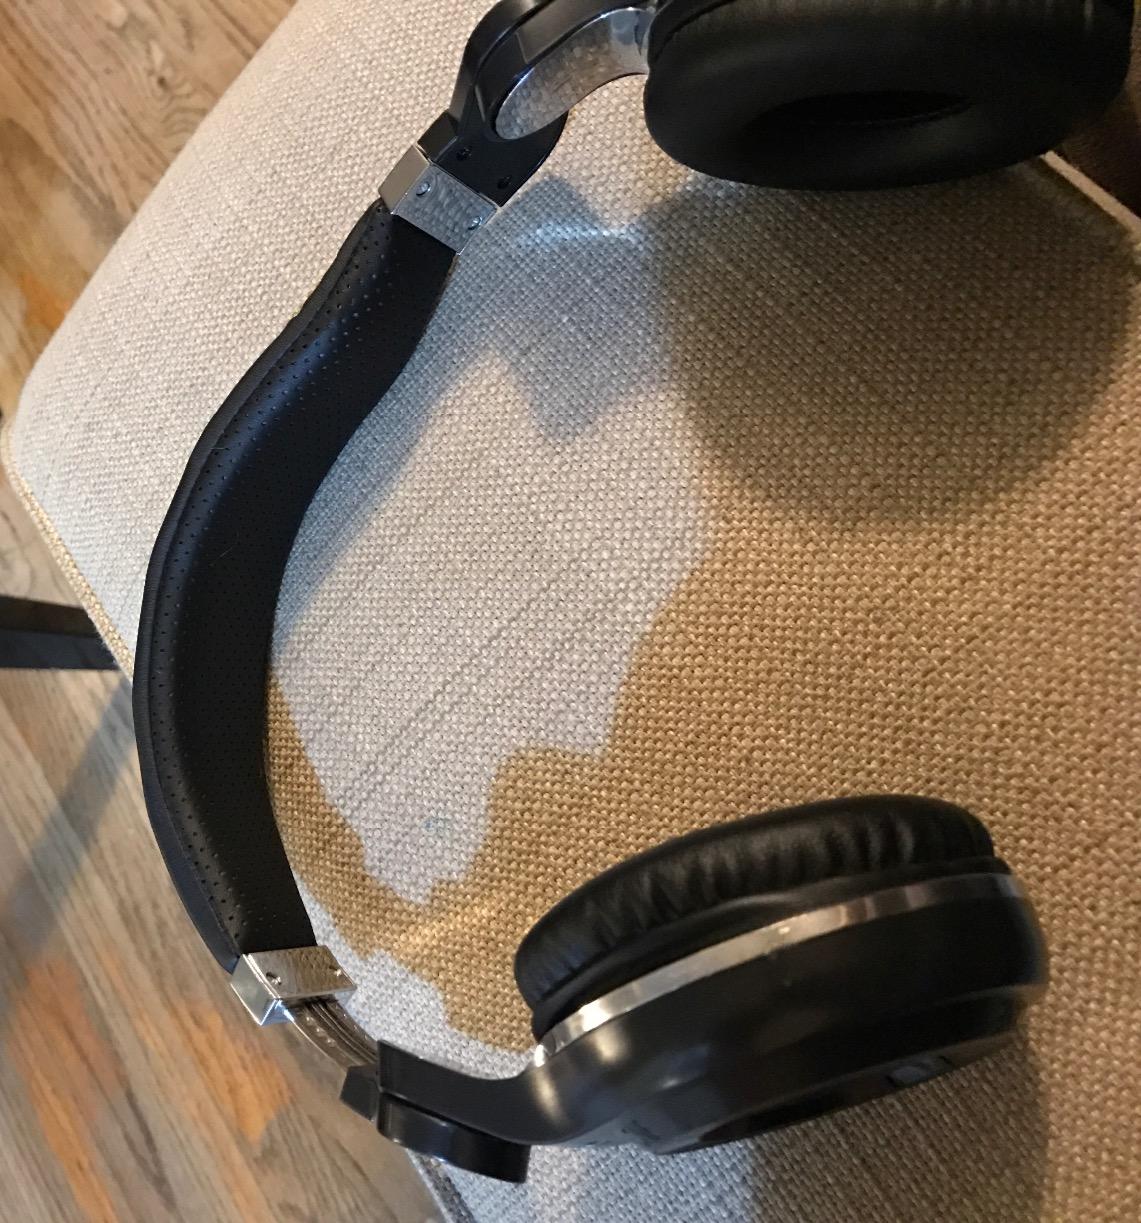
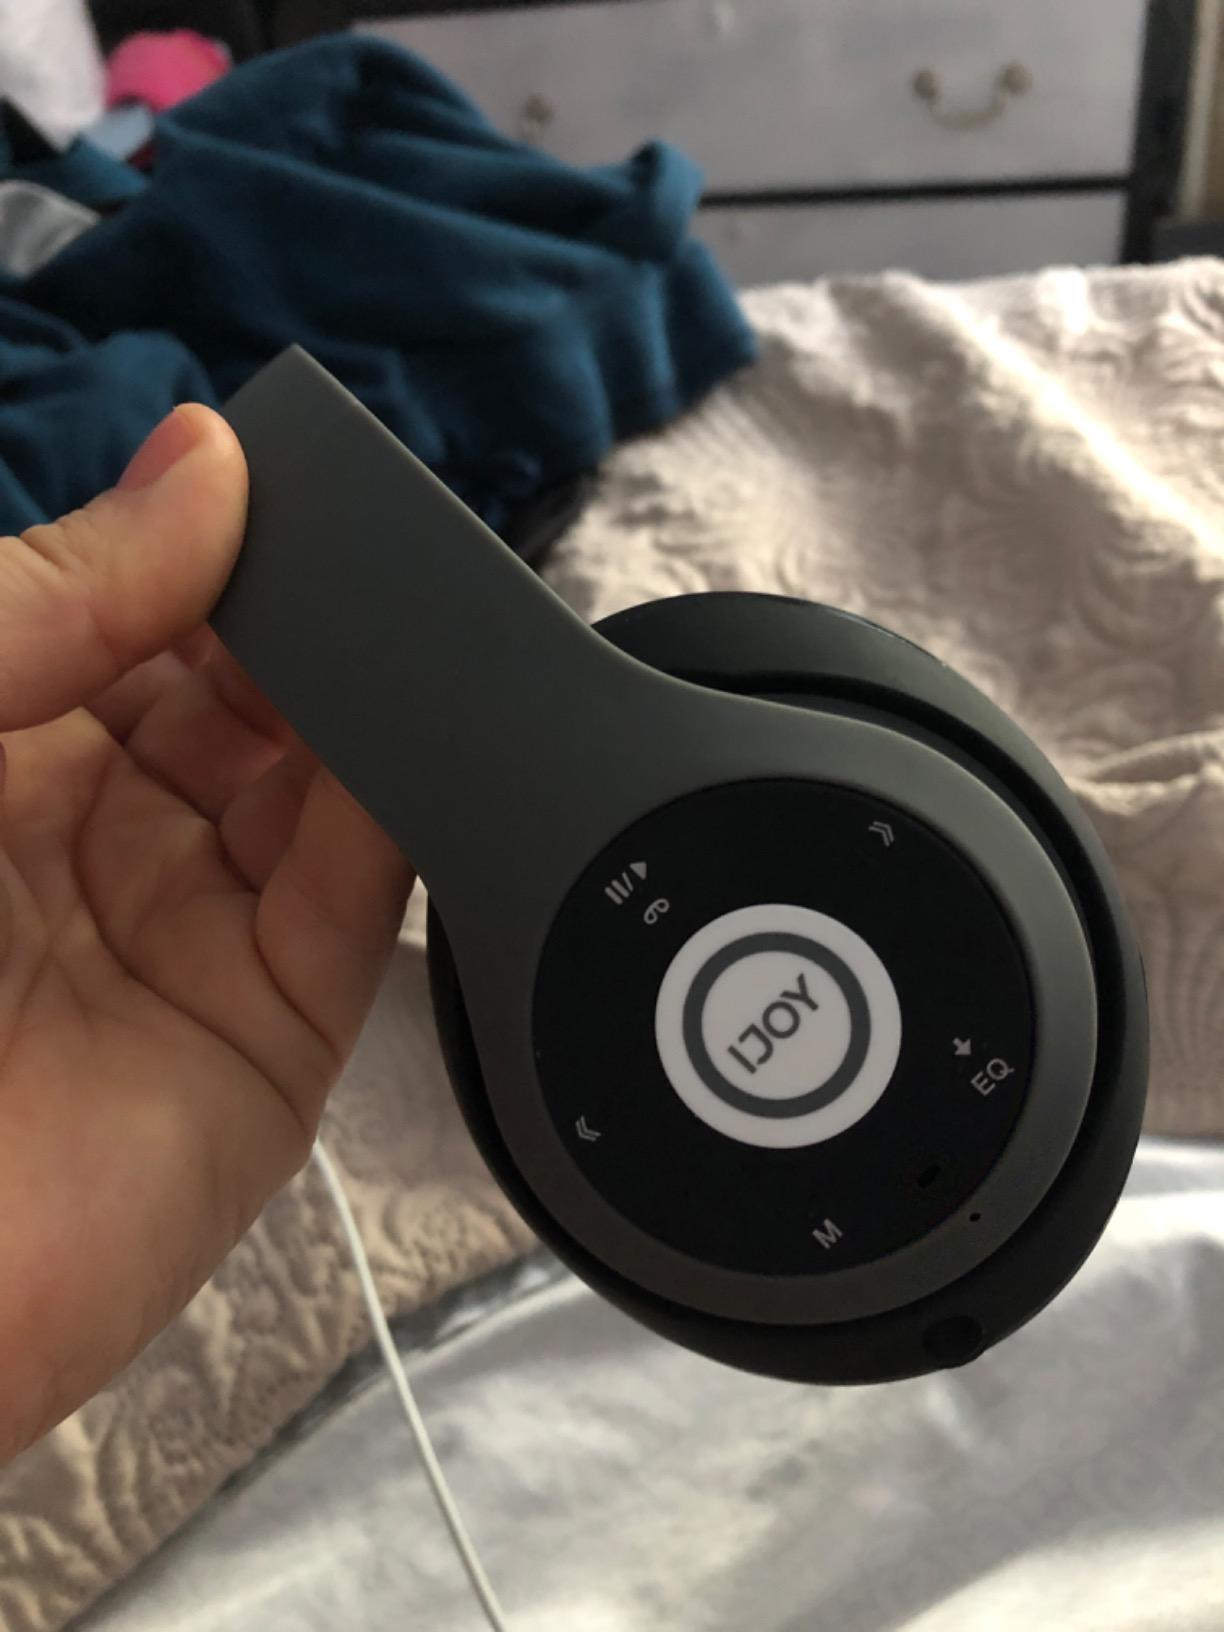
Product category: headphones
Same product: no